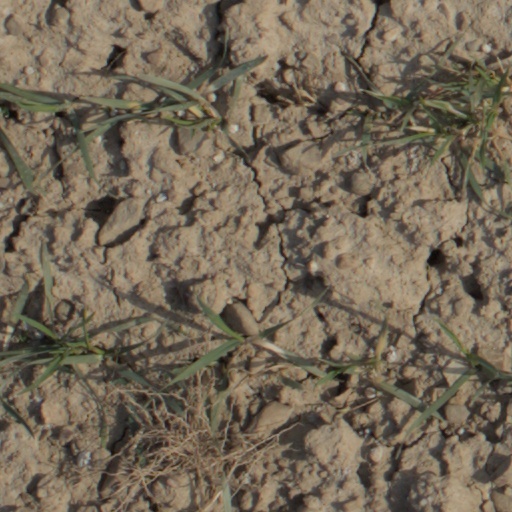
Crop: wheat